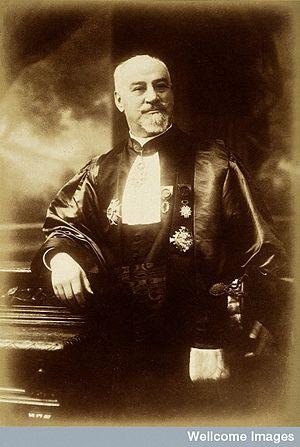
Philbert Maurice d’Ocagne est un ingénieur et mathématicien français. Il est le promoteur en France d’une méthode de résolution graphique d'équations algébriques par l'emploi d'abaques, qu'il appela nomographie.